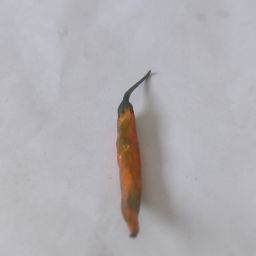
Crop: Chile Pepper
Quality: Old